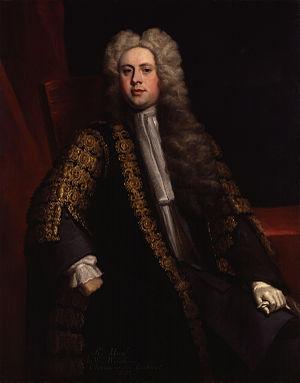
Sir William Wyndham, 3ᵉ baronnet, est un homme d'État anglais.
Les élections générales britanniques de 1722 se sont déroulées en Grande-Bretagne du 19 mars au 9 mai 1722. Ces élections sont remportées par le parti whig.
Le Lieutenant général John Huske était un officier militaire britannique, dont le service actif a commencé en 1707 pendant la Guerre de Succession d'Espagne, qui a servi pendant le soulèvement jacobite de 1745 et s'est terminé en 1748.